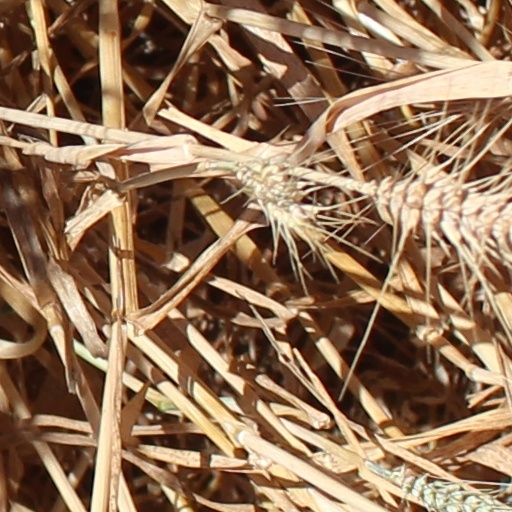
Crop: wheat